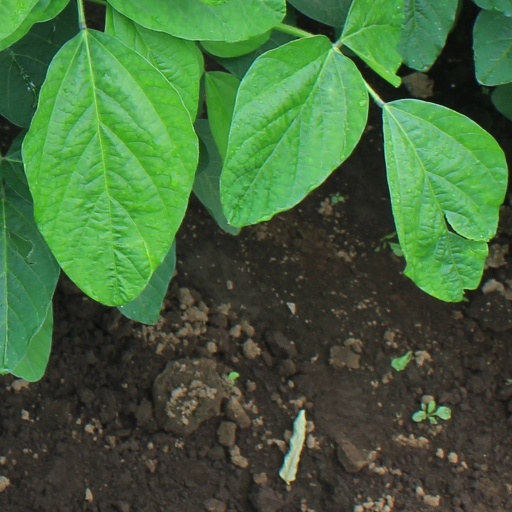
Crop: soybean